Maud Mannoni

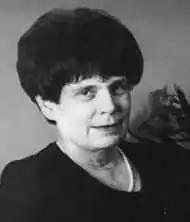
Maud Mannoni in 1975

Maud Mannoni (born Magdalena Van der Spoel; 23 October 1923 – 15 March 1998) was a French psychoanalyst of Belgian origin, who married Octave Mannoni and became a major figure of the Lacanian movement.